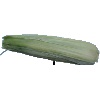
Label: Corn Husk 1